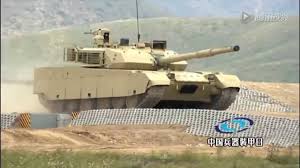
Label: T-14